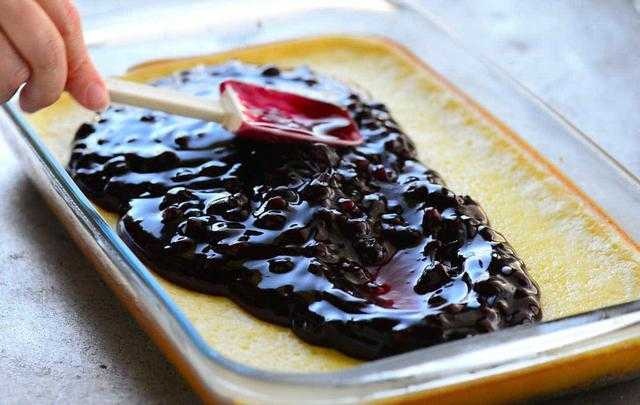
Label: Blueberry